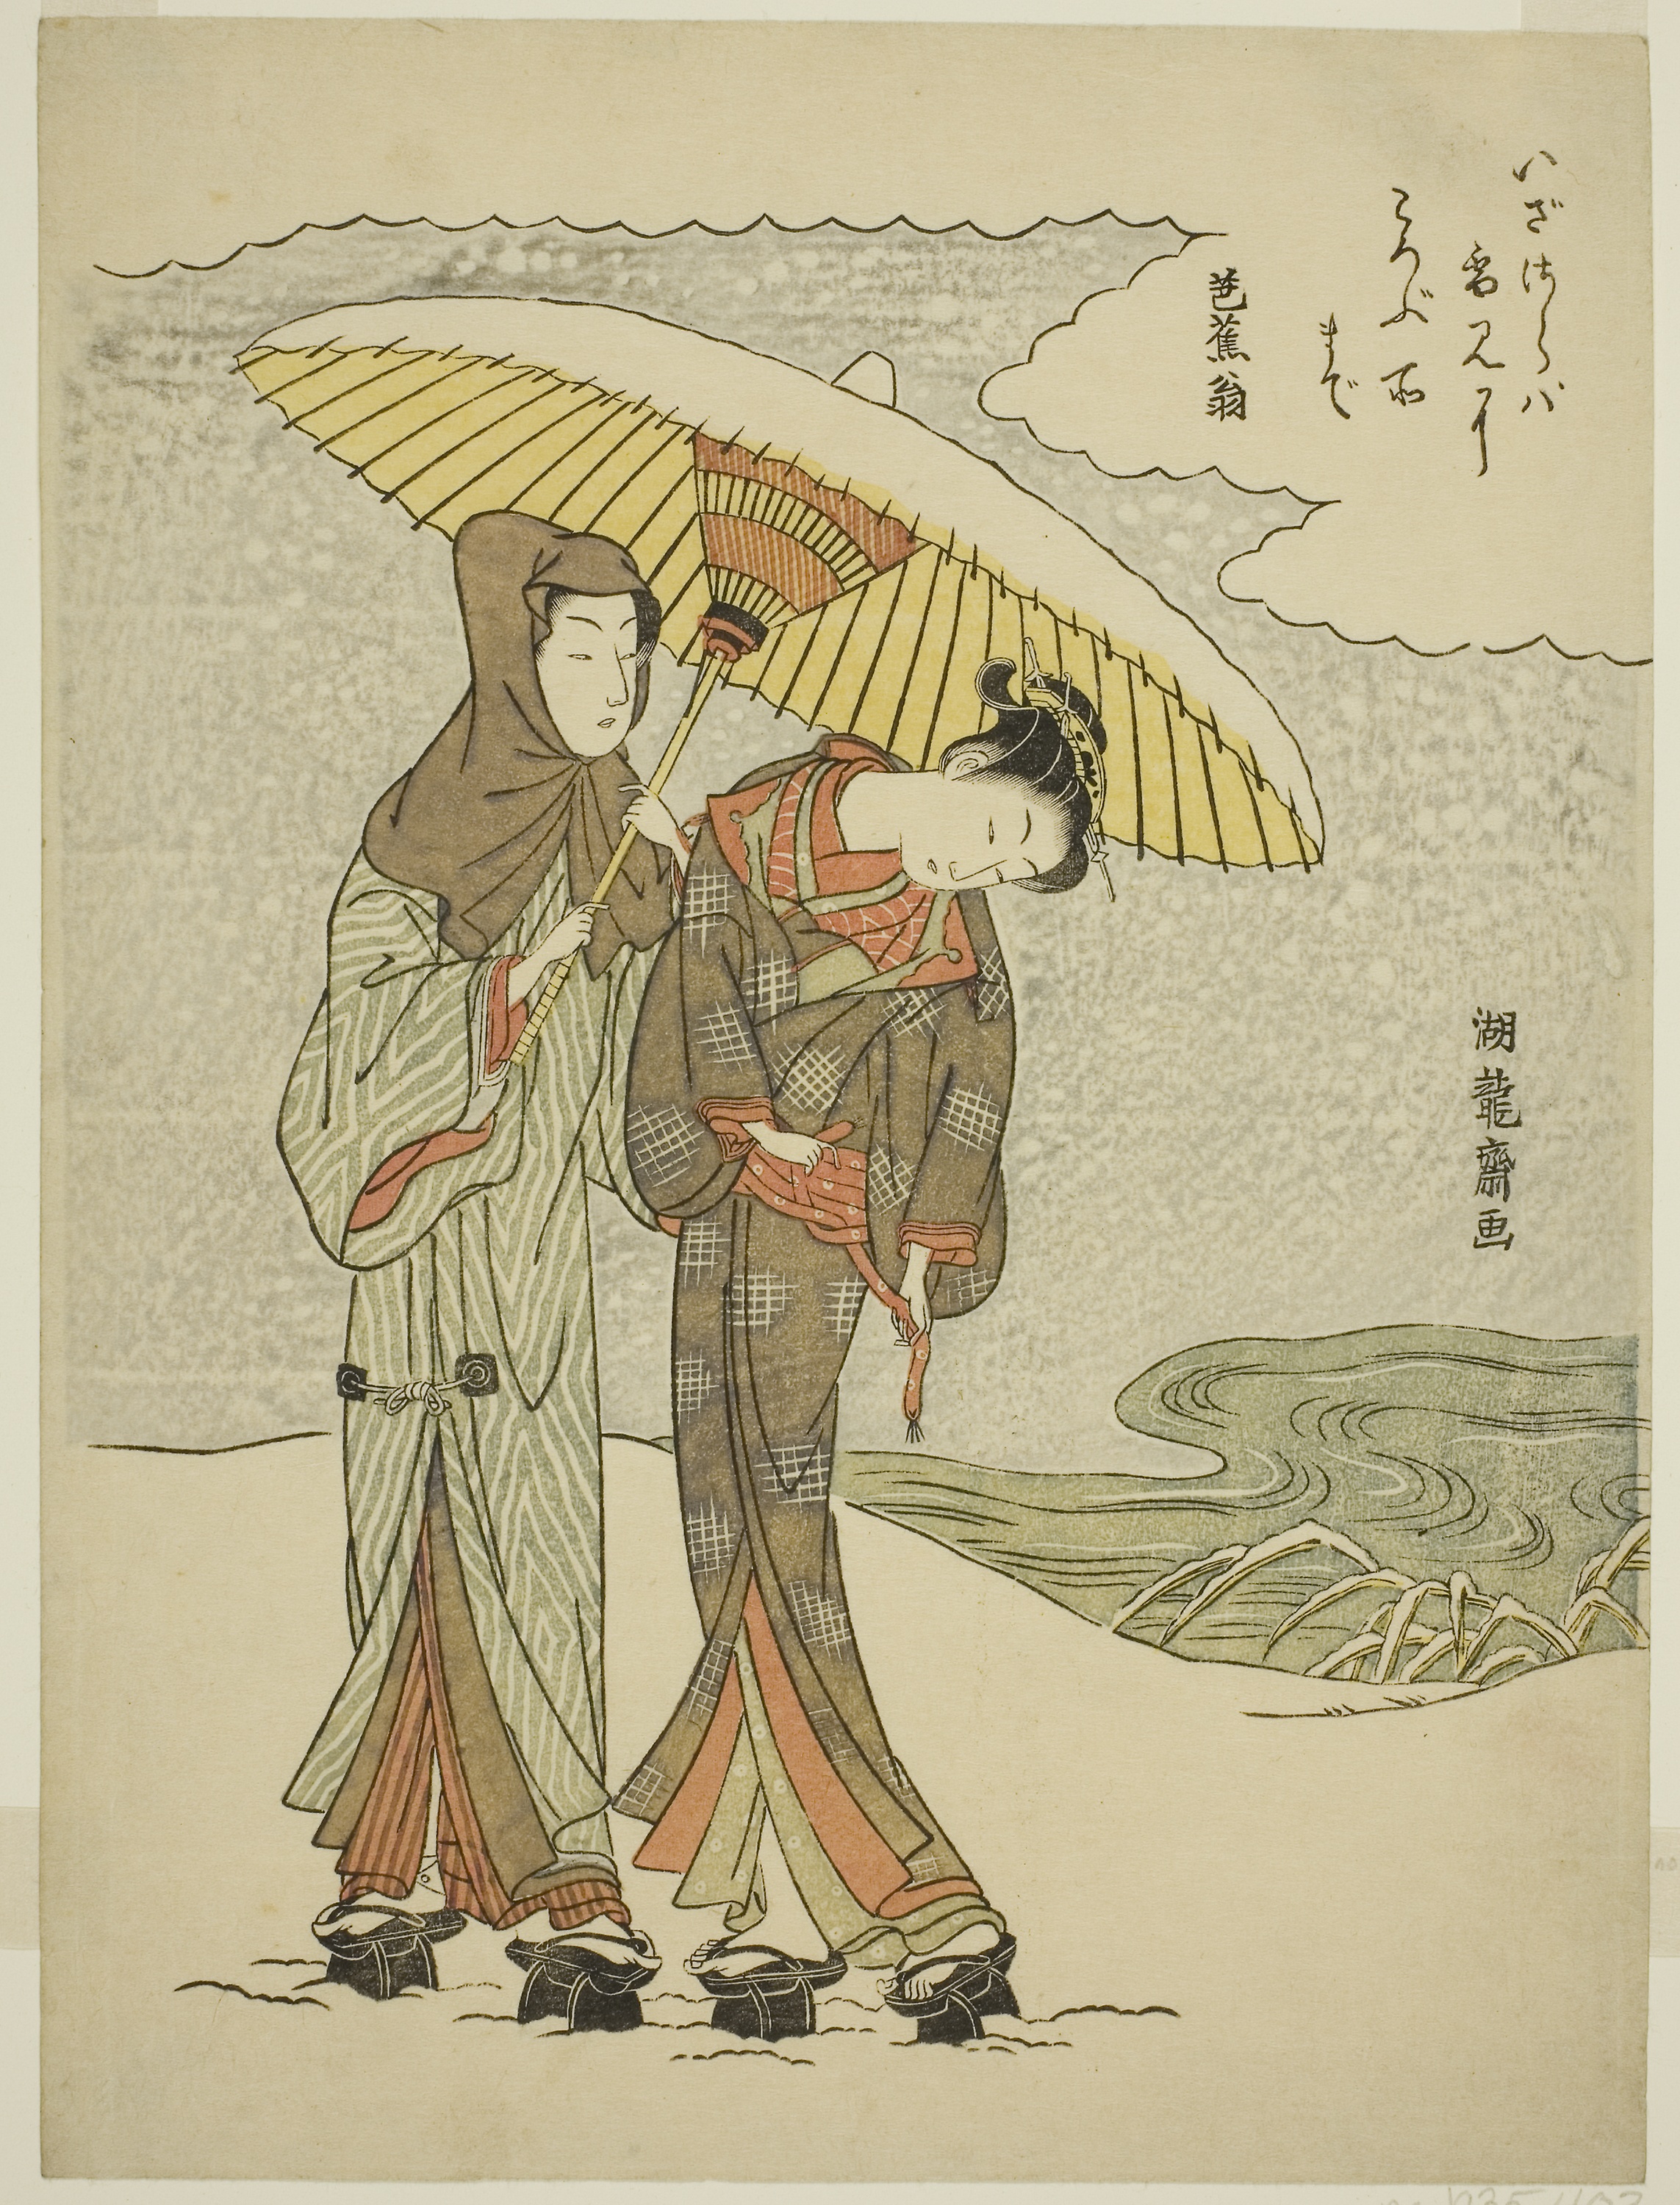
umbrella, illustration, art, painting, costume design, fictional character